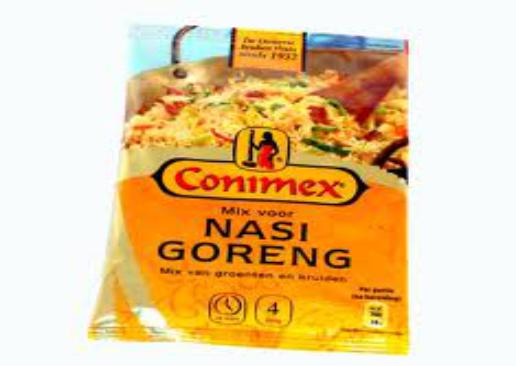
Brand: Conimex
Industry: Food